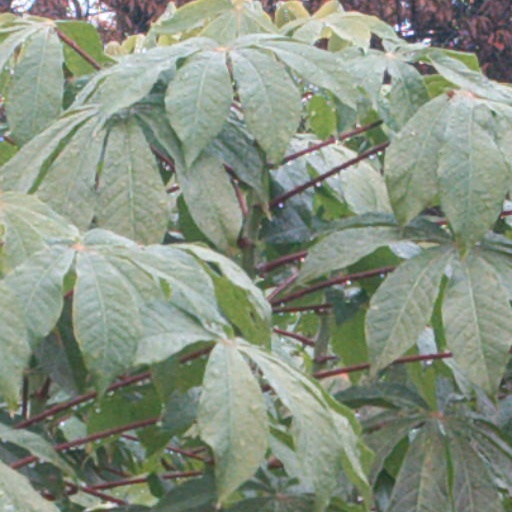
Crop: cassava